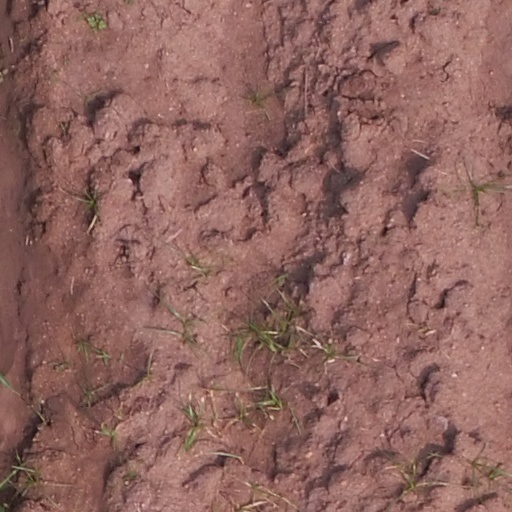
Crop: maize; corn